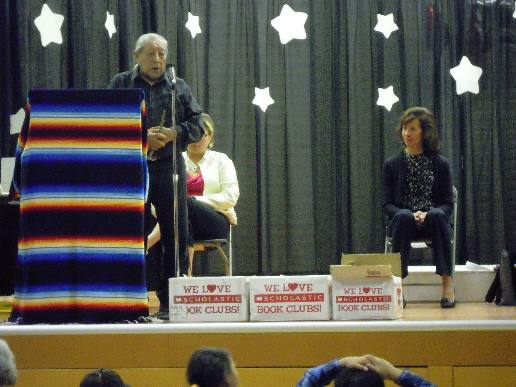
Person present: Yes